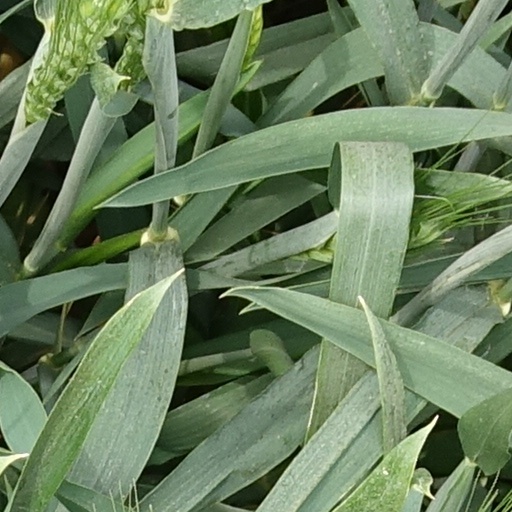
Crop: wheat